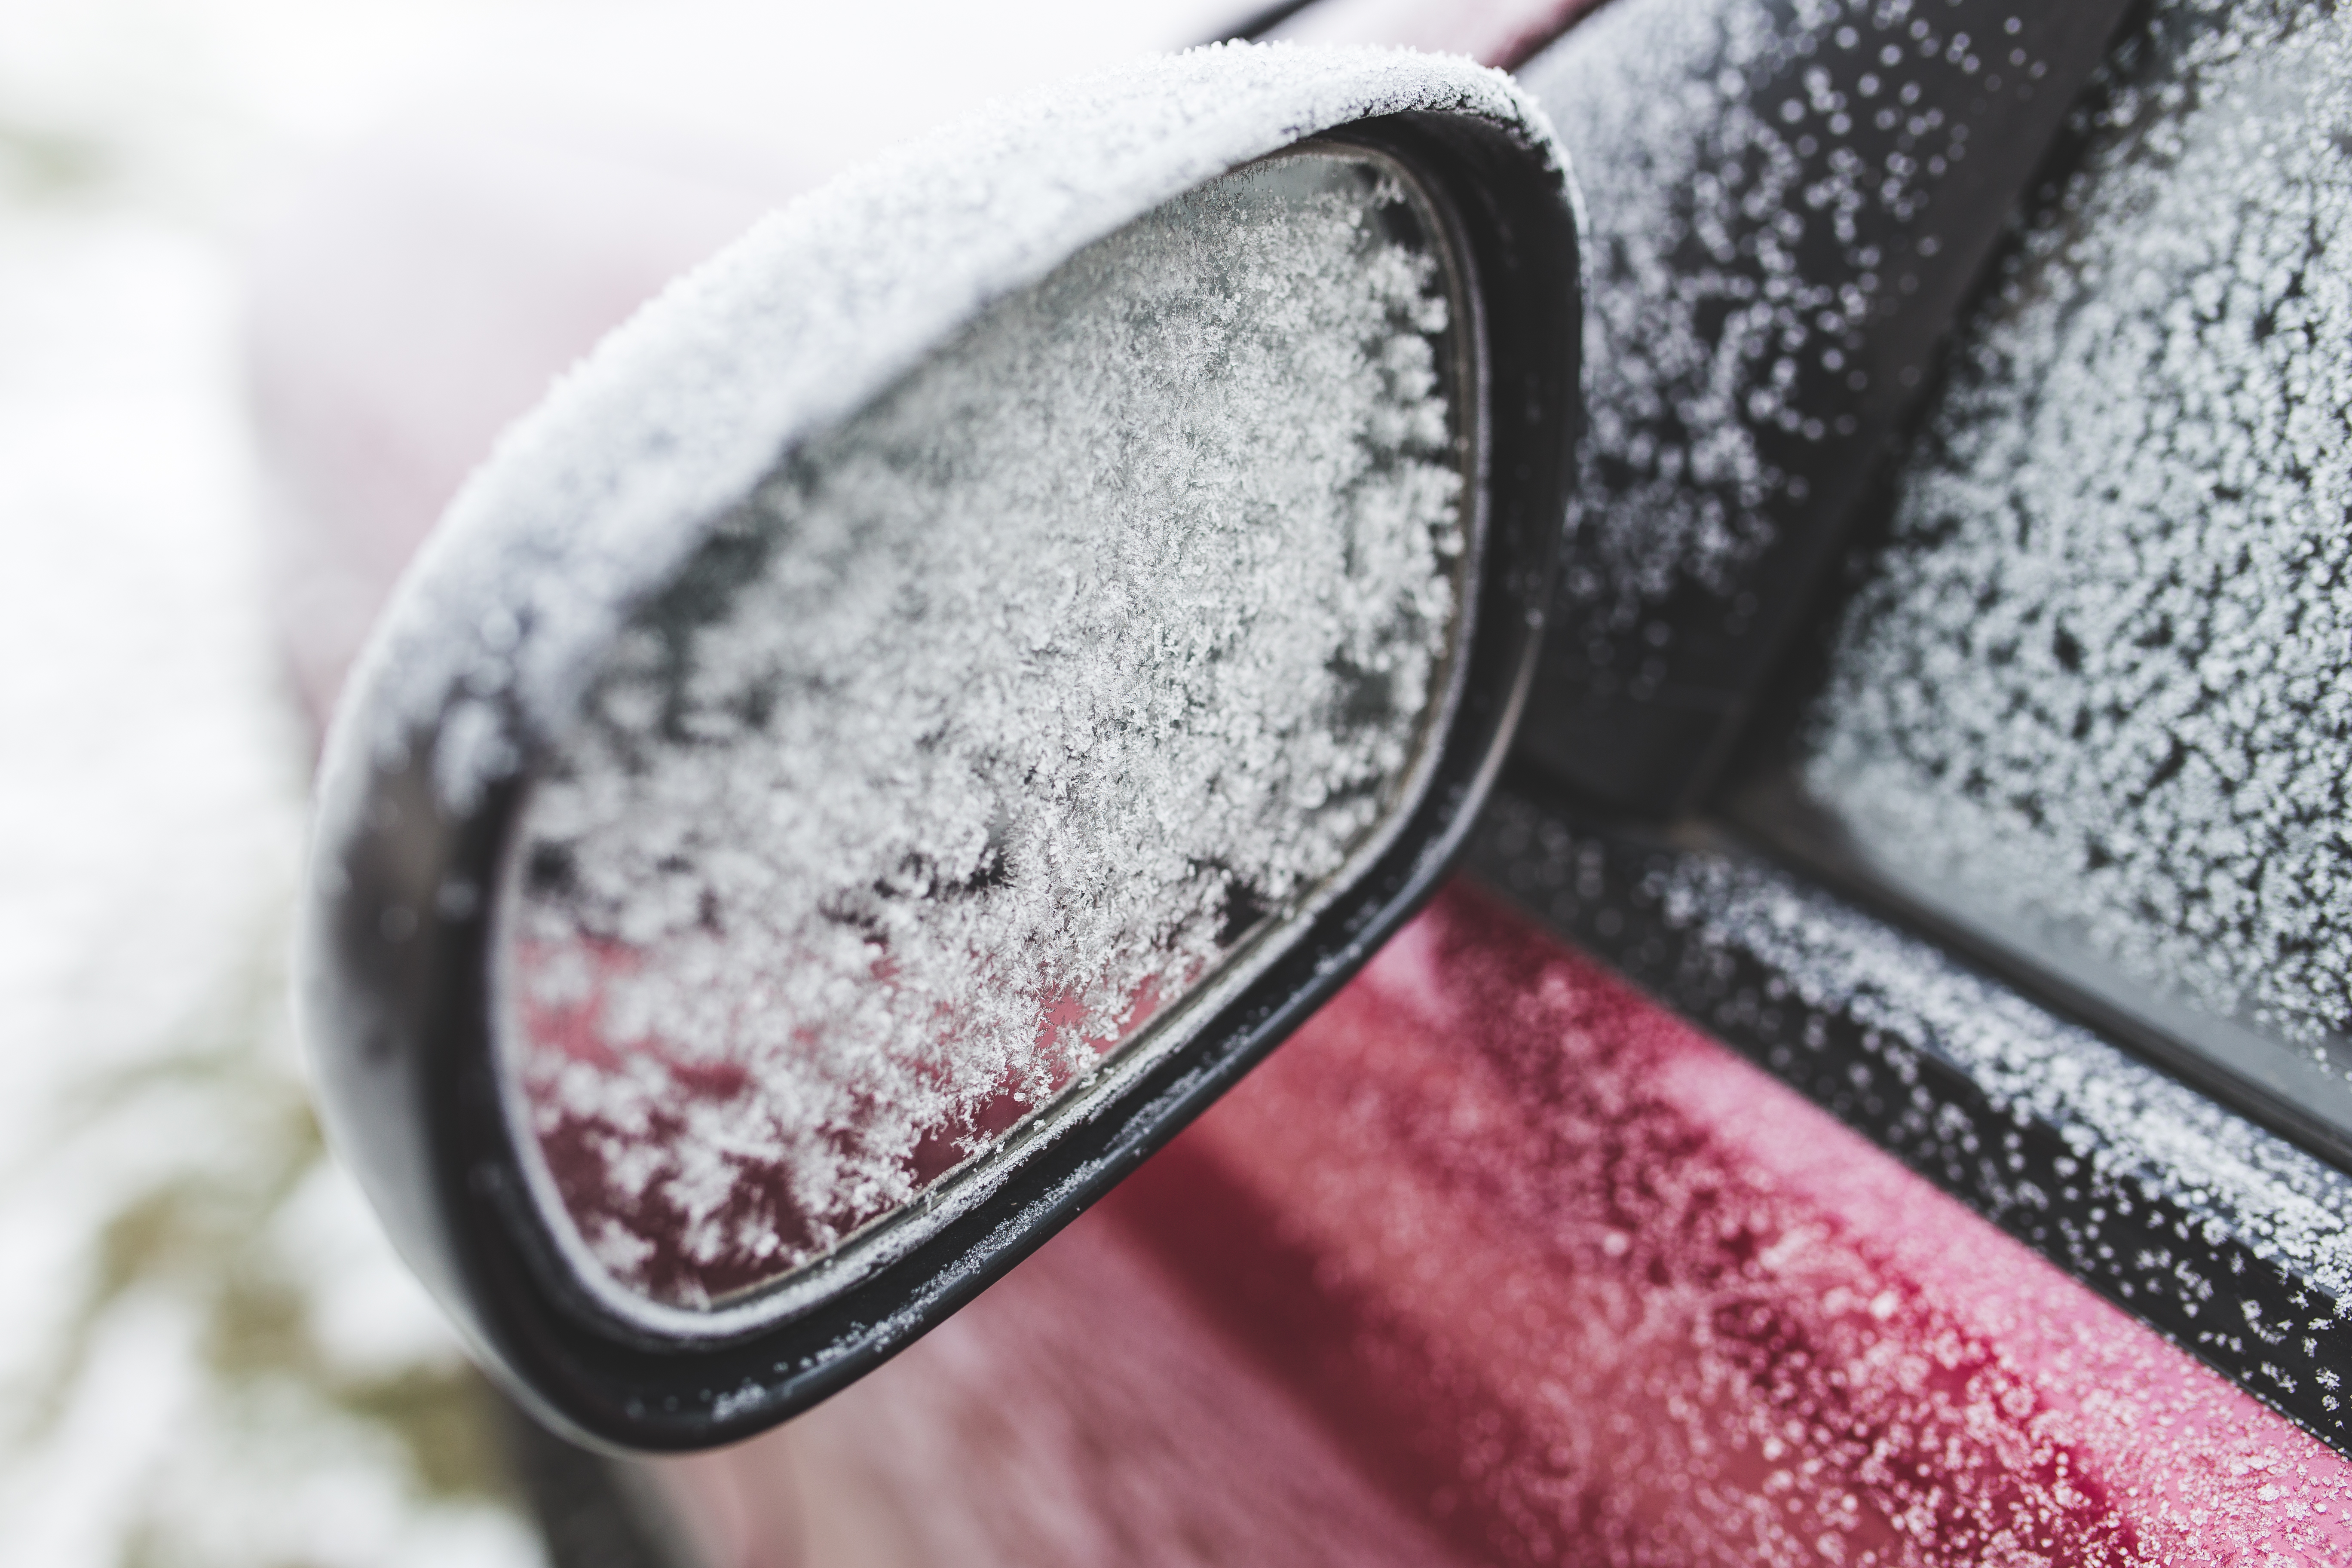
hand, snow, cold, winter, car, red, frozen, pink, lip, glitter, close up, eye, footwear, mirror, organ, snowflakes